Buchanan Brothers

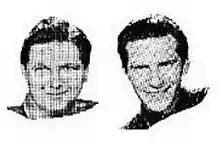
The Buchanan Brothers

The Buchanan Brothers were two brothers, Chester (born July 28, 1924, died December 5, 1992), and Lester Buchanan (born April 9, 1920, died August 6, 2005), who recorded country music during the 1940s on the RCA Victor label. Their biggest hit, "Atomic Power", reached #6 on "Billboard's" "Most Played Juke Box Folk Records" chart in July 1946; the song was also featured in the 1982 movie "The Atomic Café". Another song, 1947's "(When You See) Those Flying Saucers", was used in the opening scene of the 2009 animated release "Monsters vs. Aliens".